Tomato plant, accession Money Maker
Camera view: horizontal (90 deg, fisheye); turntable rotation: 30 degrees
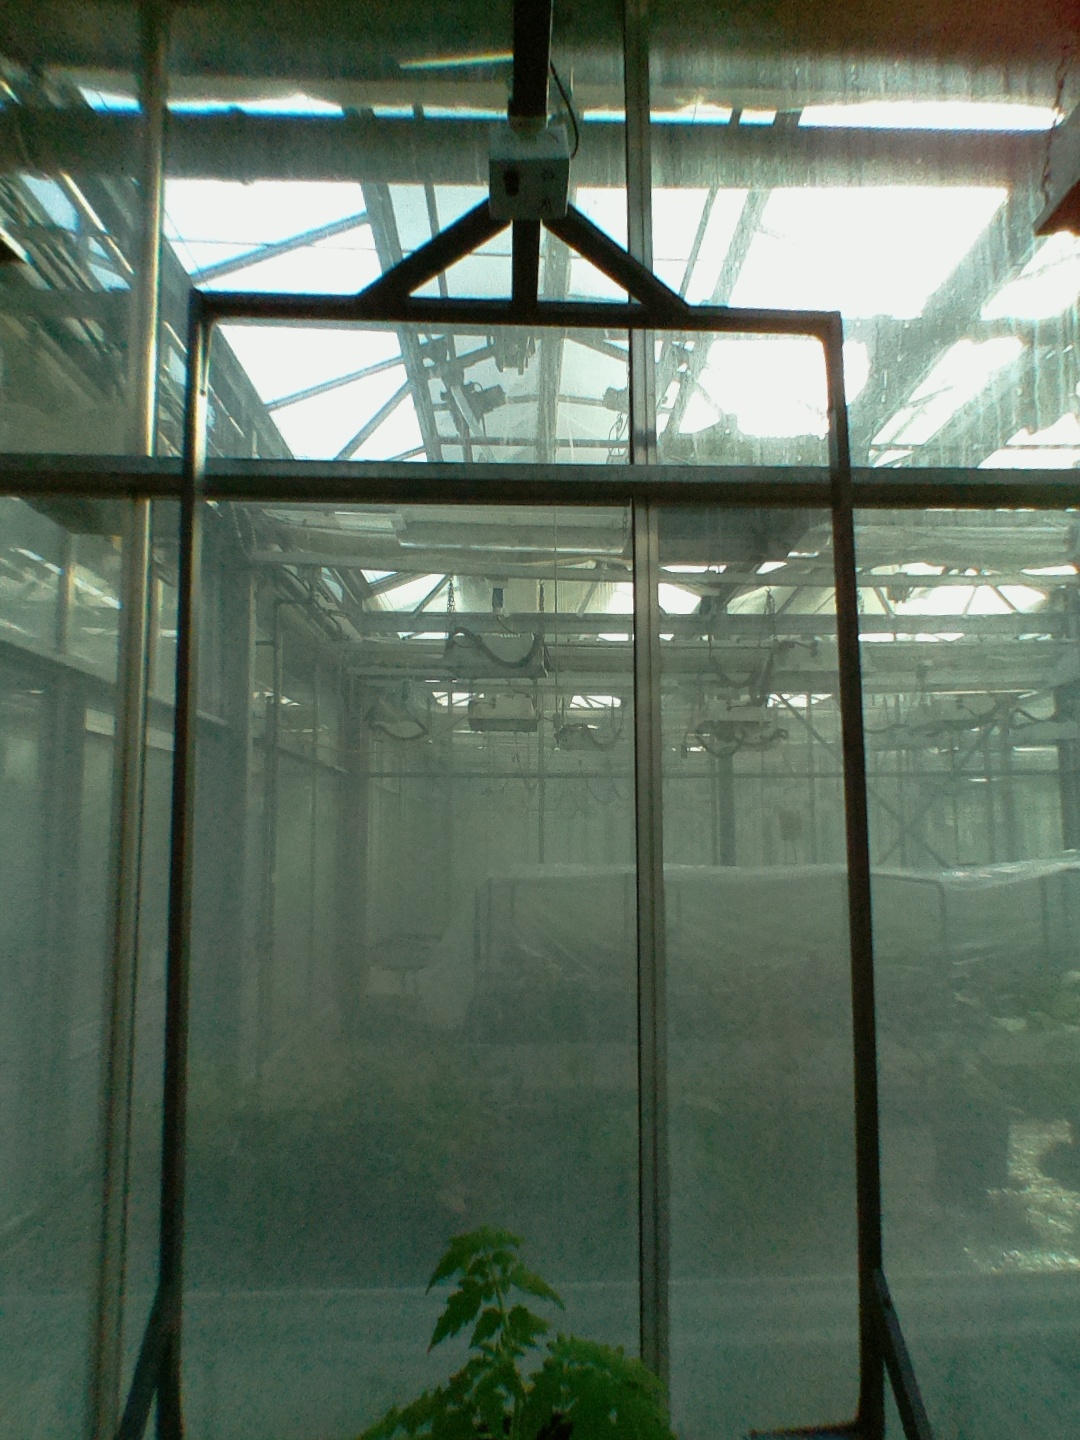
BBCH growth stage 13: 6 of true leaves visible